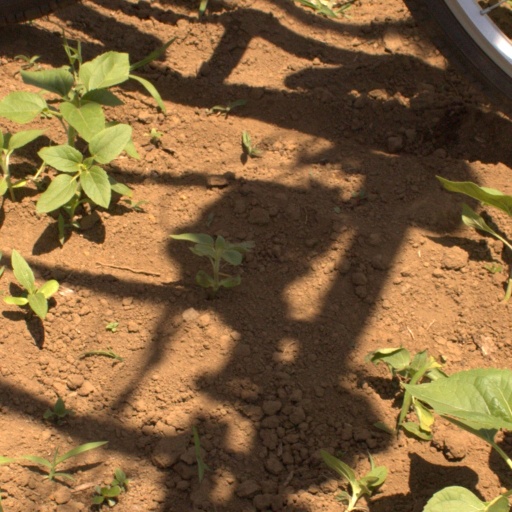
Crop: Jerusalem artichoke